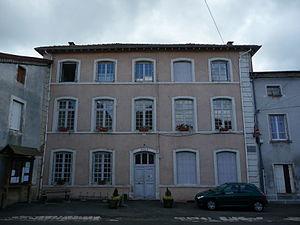
Mairie de St-Amant-Roche-Savine.
Saint-Amant-Roche-Savine est une commune française, située dans le département du Puy-de-Dôme en région Auvergne-Rhône-Alpes.